Recovery boiler

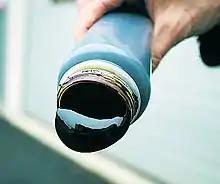
Black liquor

Some features of the original recovery boiler have remained unchanged to this day. It was the first recovery equipment type where all processes occurred in a single vessel. The drying, combustion and subsequent reactions of black liquor all occur inside a cooled furnace. This is the main idea in Tomlinson's work.